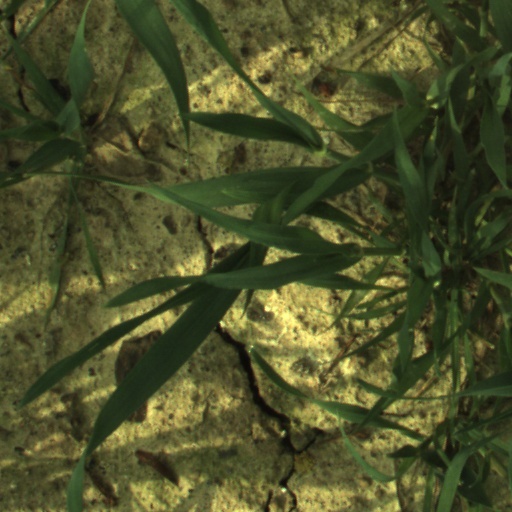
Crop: wheat